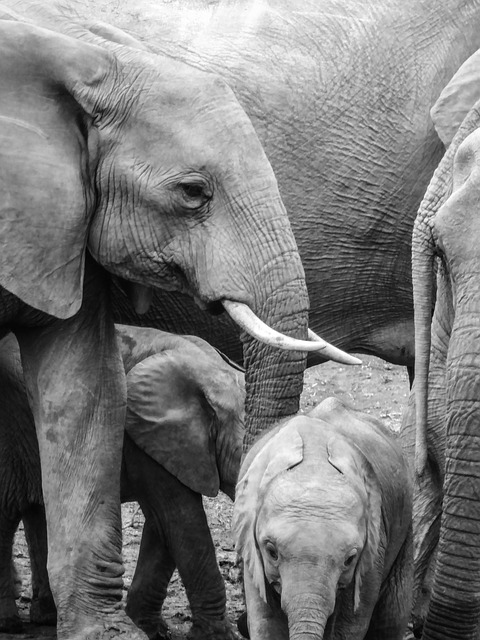
Label: elephant